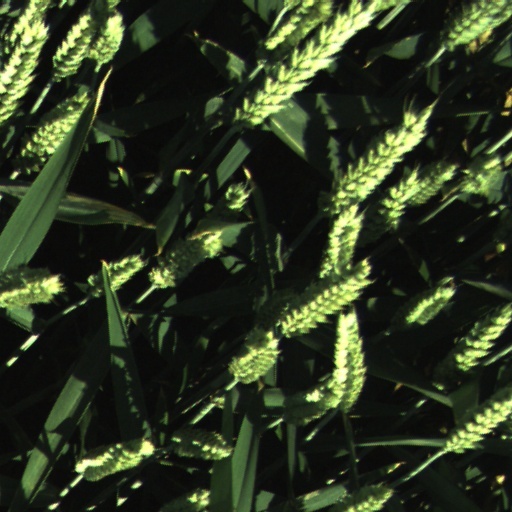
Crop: wheat